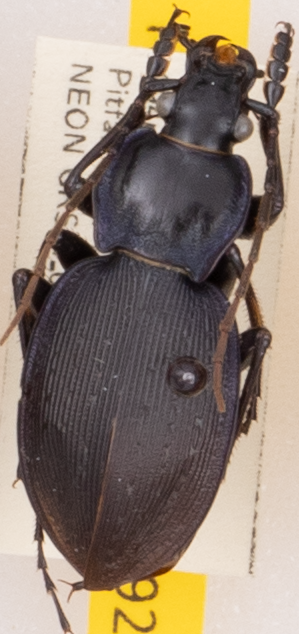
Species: Carabus goryi
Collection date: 2022-08-02
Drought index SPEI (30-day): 1.69
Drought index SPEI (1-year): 1.16
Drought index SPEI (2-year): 1.642